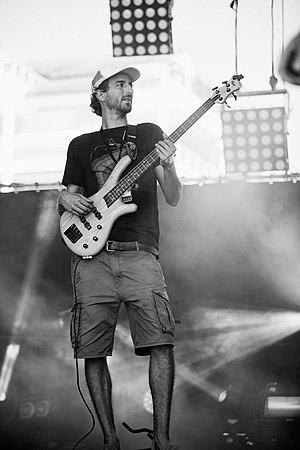
Marina Bincoletto
MPL est un groupe de chanson française mélangeant pop française, électro, rap et slam, fondé en 2012. MPL est l'abréviation de « Ma Pauvre Lucette », leur ancien nom de scène.